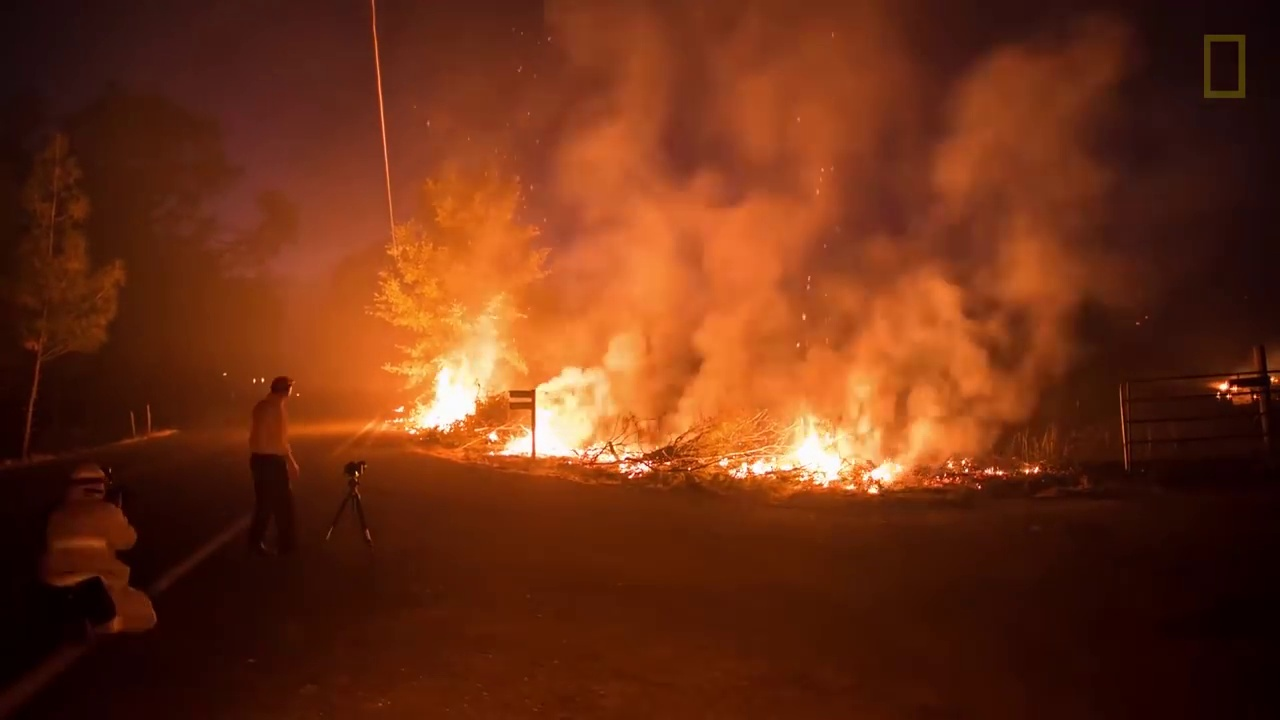
Fire: yes
Smoke: yes